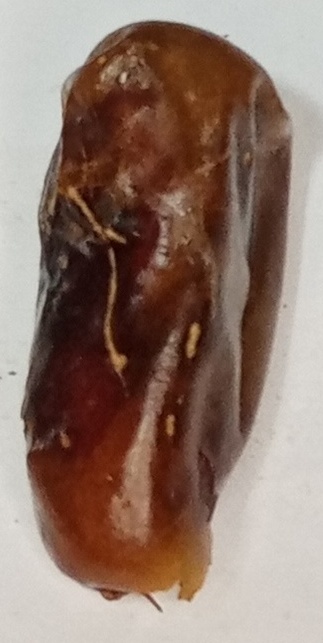
Variety: gajar
Size: small
Grade: grade-3